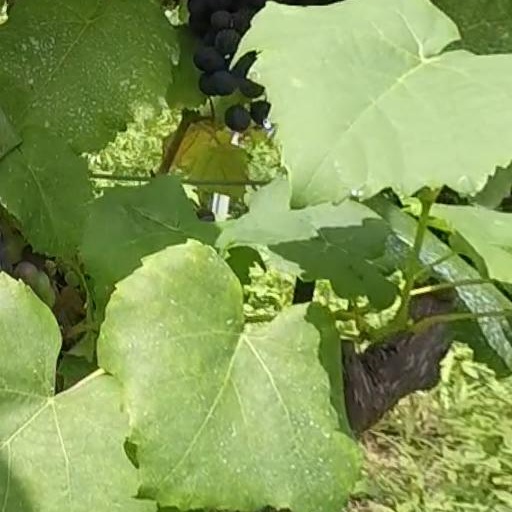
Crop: grape